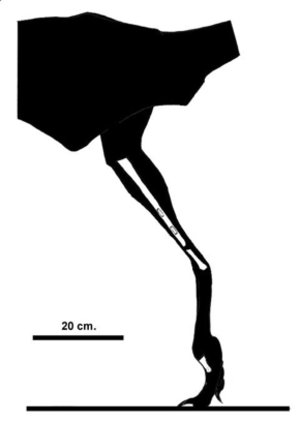
Kakuru était un dinosaure du début du Crétacé. C'est un Maniraptoriforme incertae sedis. On pense qu'il était carnivore, bipède et faisait 2,4 m de long. Il est connu principalement à partir d'un tibia fossilisé de la patte droite, cassé en deux morceaux. Le tibia a été acheté dans un magasin de gemme en 1973 par Neville Pledge et est resté dans des mains privées pendant 30 ans, jusqu'à être acheté par le musée d'Australie-Méridionale pour 22 000 $ en 2004. Le fossile a été trouvé à Andamooka, Australie du Sud. Il doit son nom à un rare processus de fossilisation qui a transformé son os en opale. En effet kakuru signifie serpent arc-en-ciel selon une légende aborigène. Kujani est un autre nom de la tribu Guyani.